Academy of Notre Dame de Namur

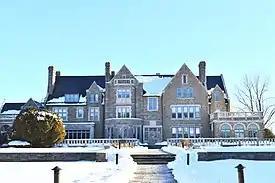

In 1854, Bishop John Neumann invited the Sisters of Notre Dame de Namur to open a school for girls in Philadelphia and on October 15, 1856, Sister Superior Louise opened “The Academy”. The first school opened in the Parish of the Assumption on Spring Garden St. where it was located for 75 years, and existed in several locations throughout the Greater Philadelphia area over the years to accommodate its growth. The Academy ultimately landed at its current Villanova campus as the Academy of Notre Dame de Namur in the 1940s at the hands of Sister Superior Julie, now known as Saint Julie.